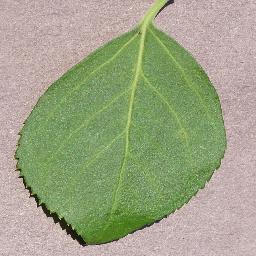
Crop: cherry
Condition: (including_sour)_healthy